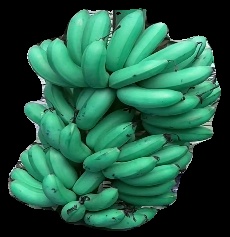
Variety: rasbale
Grade: grade1